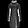
Label: Coat